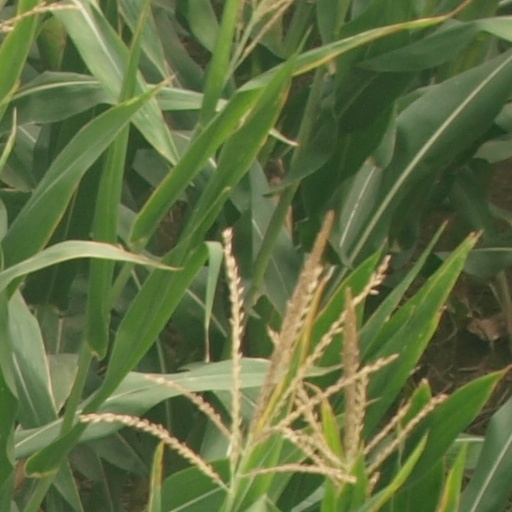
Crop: maize; corn